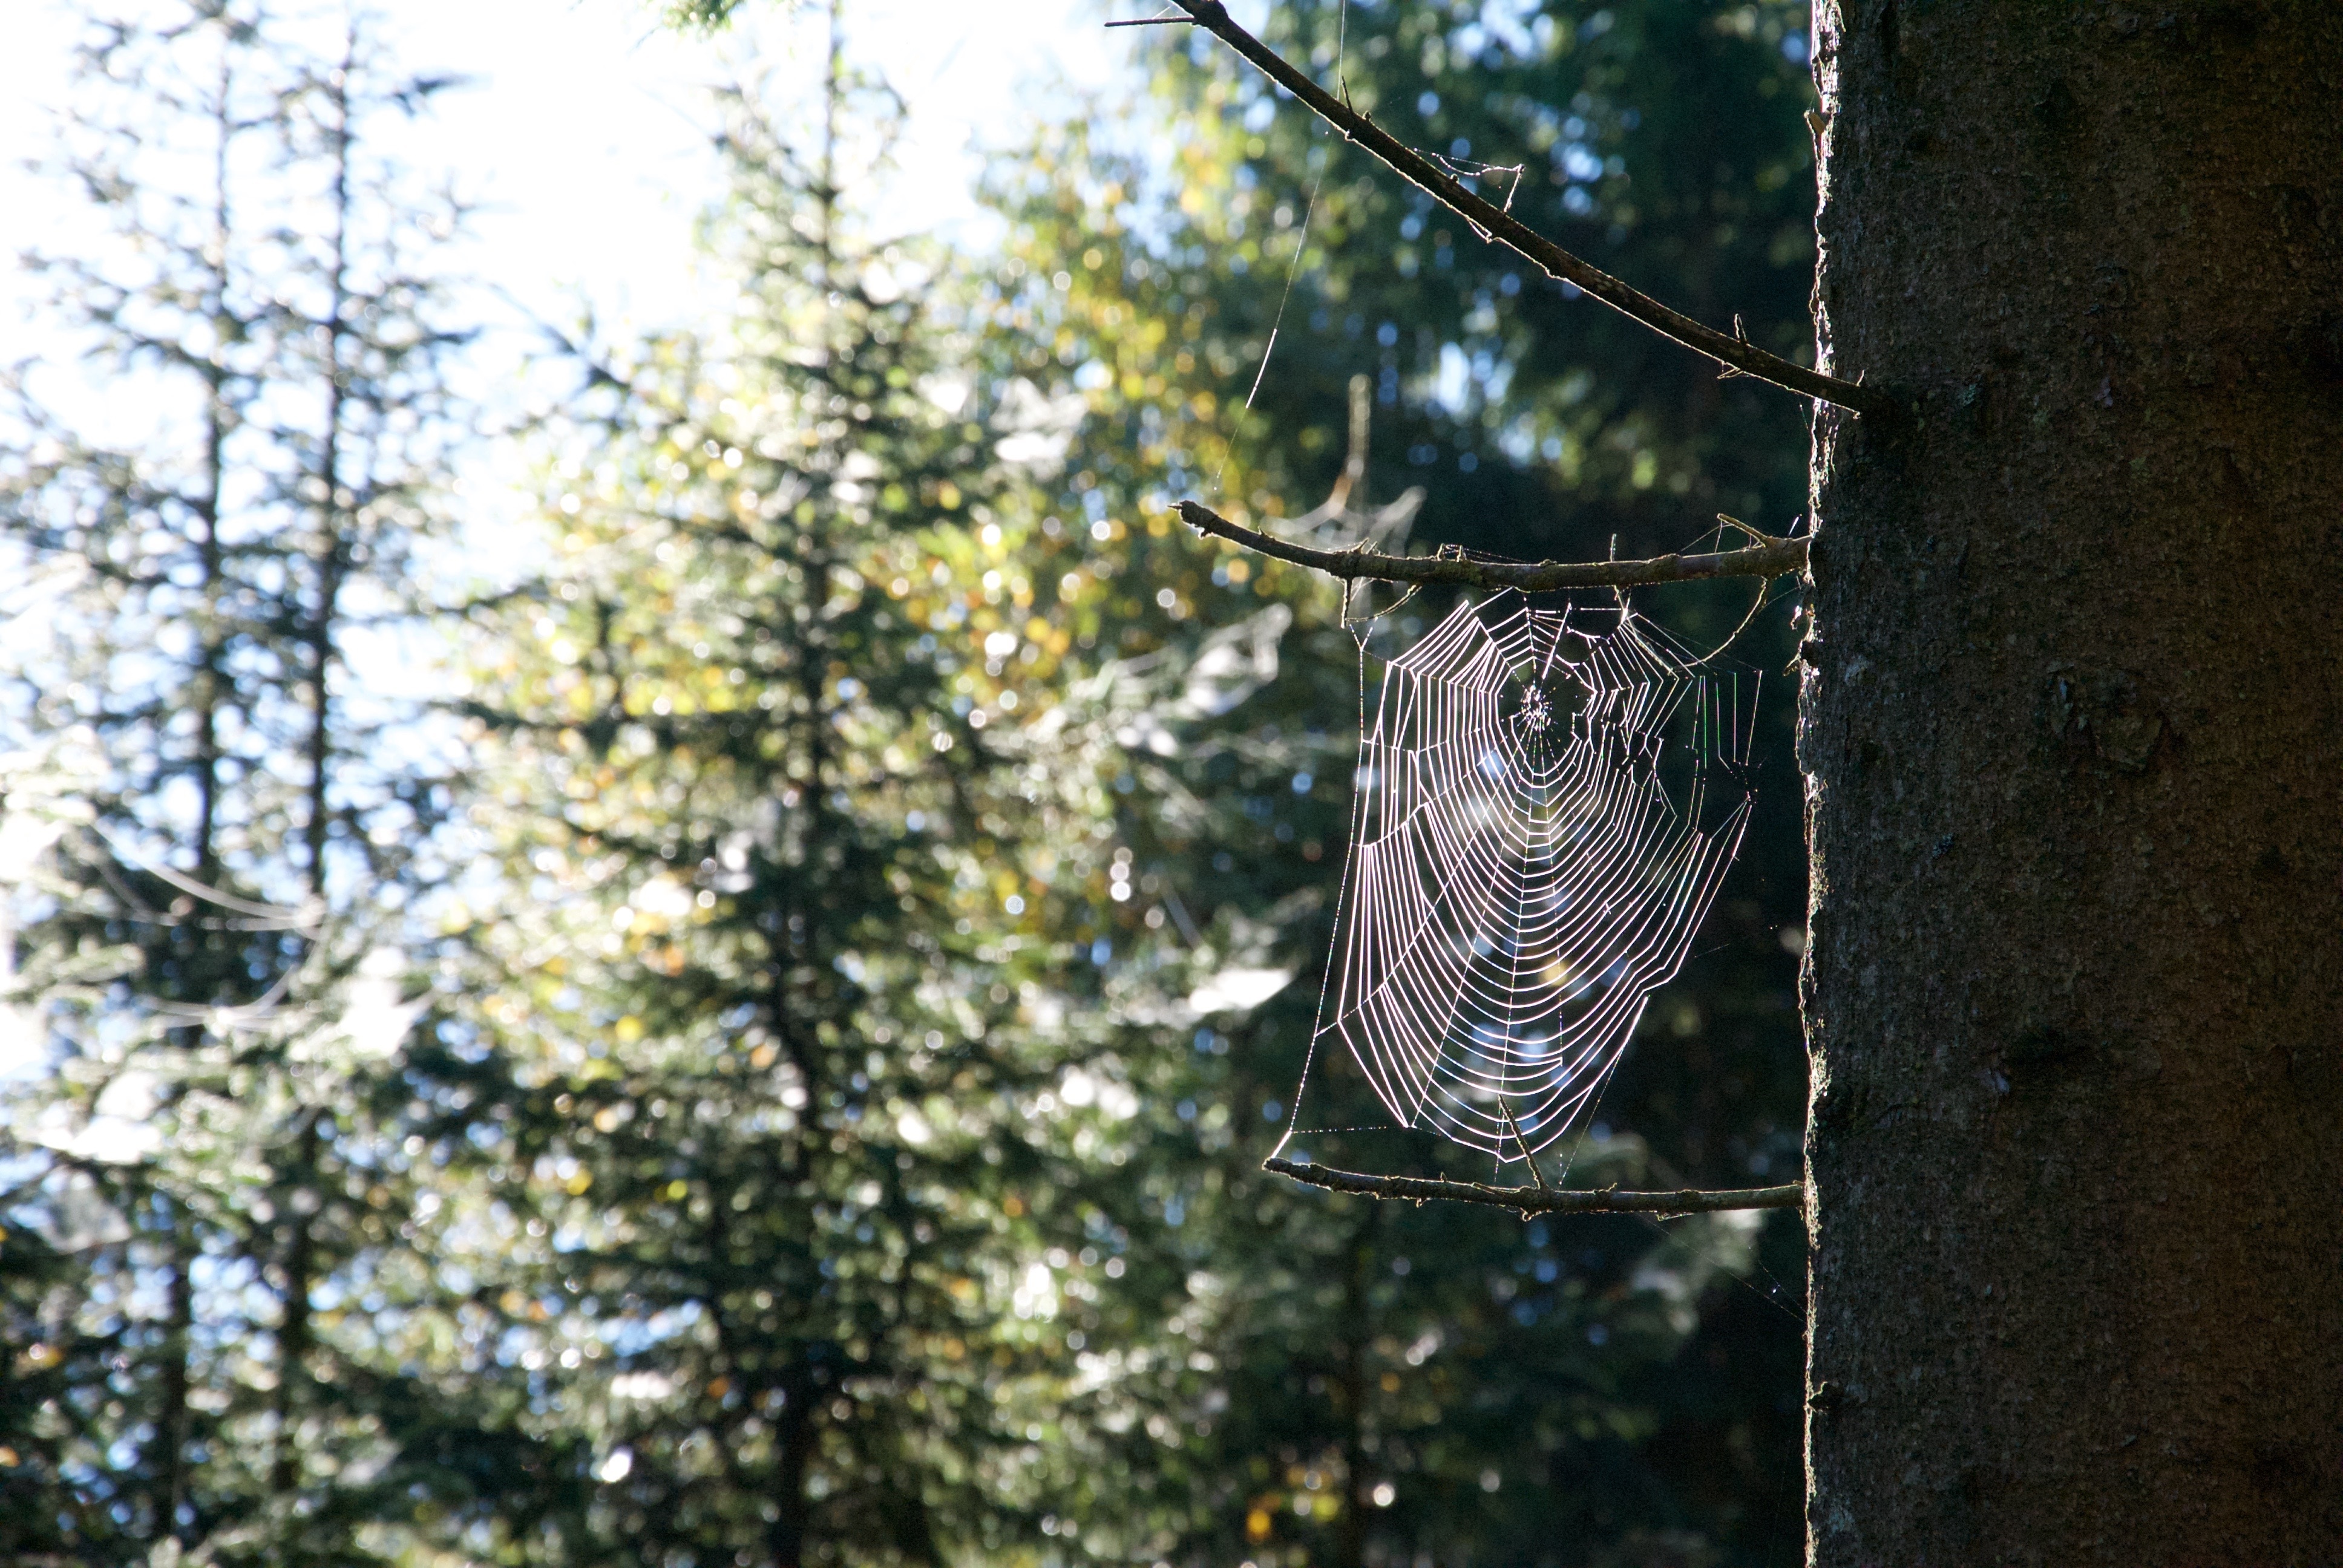
tree, nature, forest, branch, winter, light, plant, leaf, spider web, sweden, gran, online